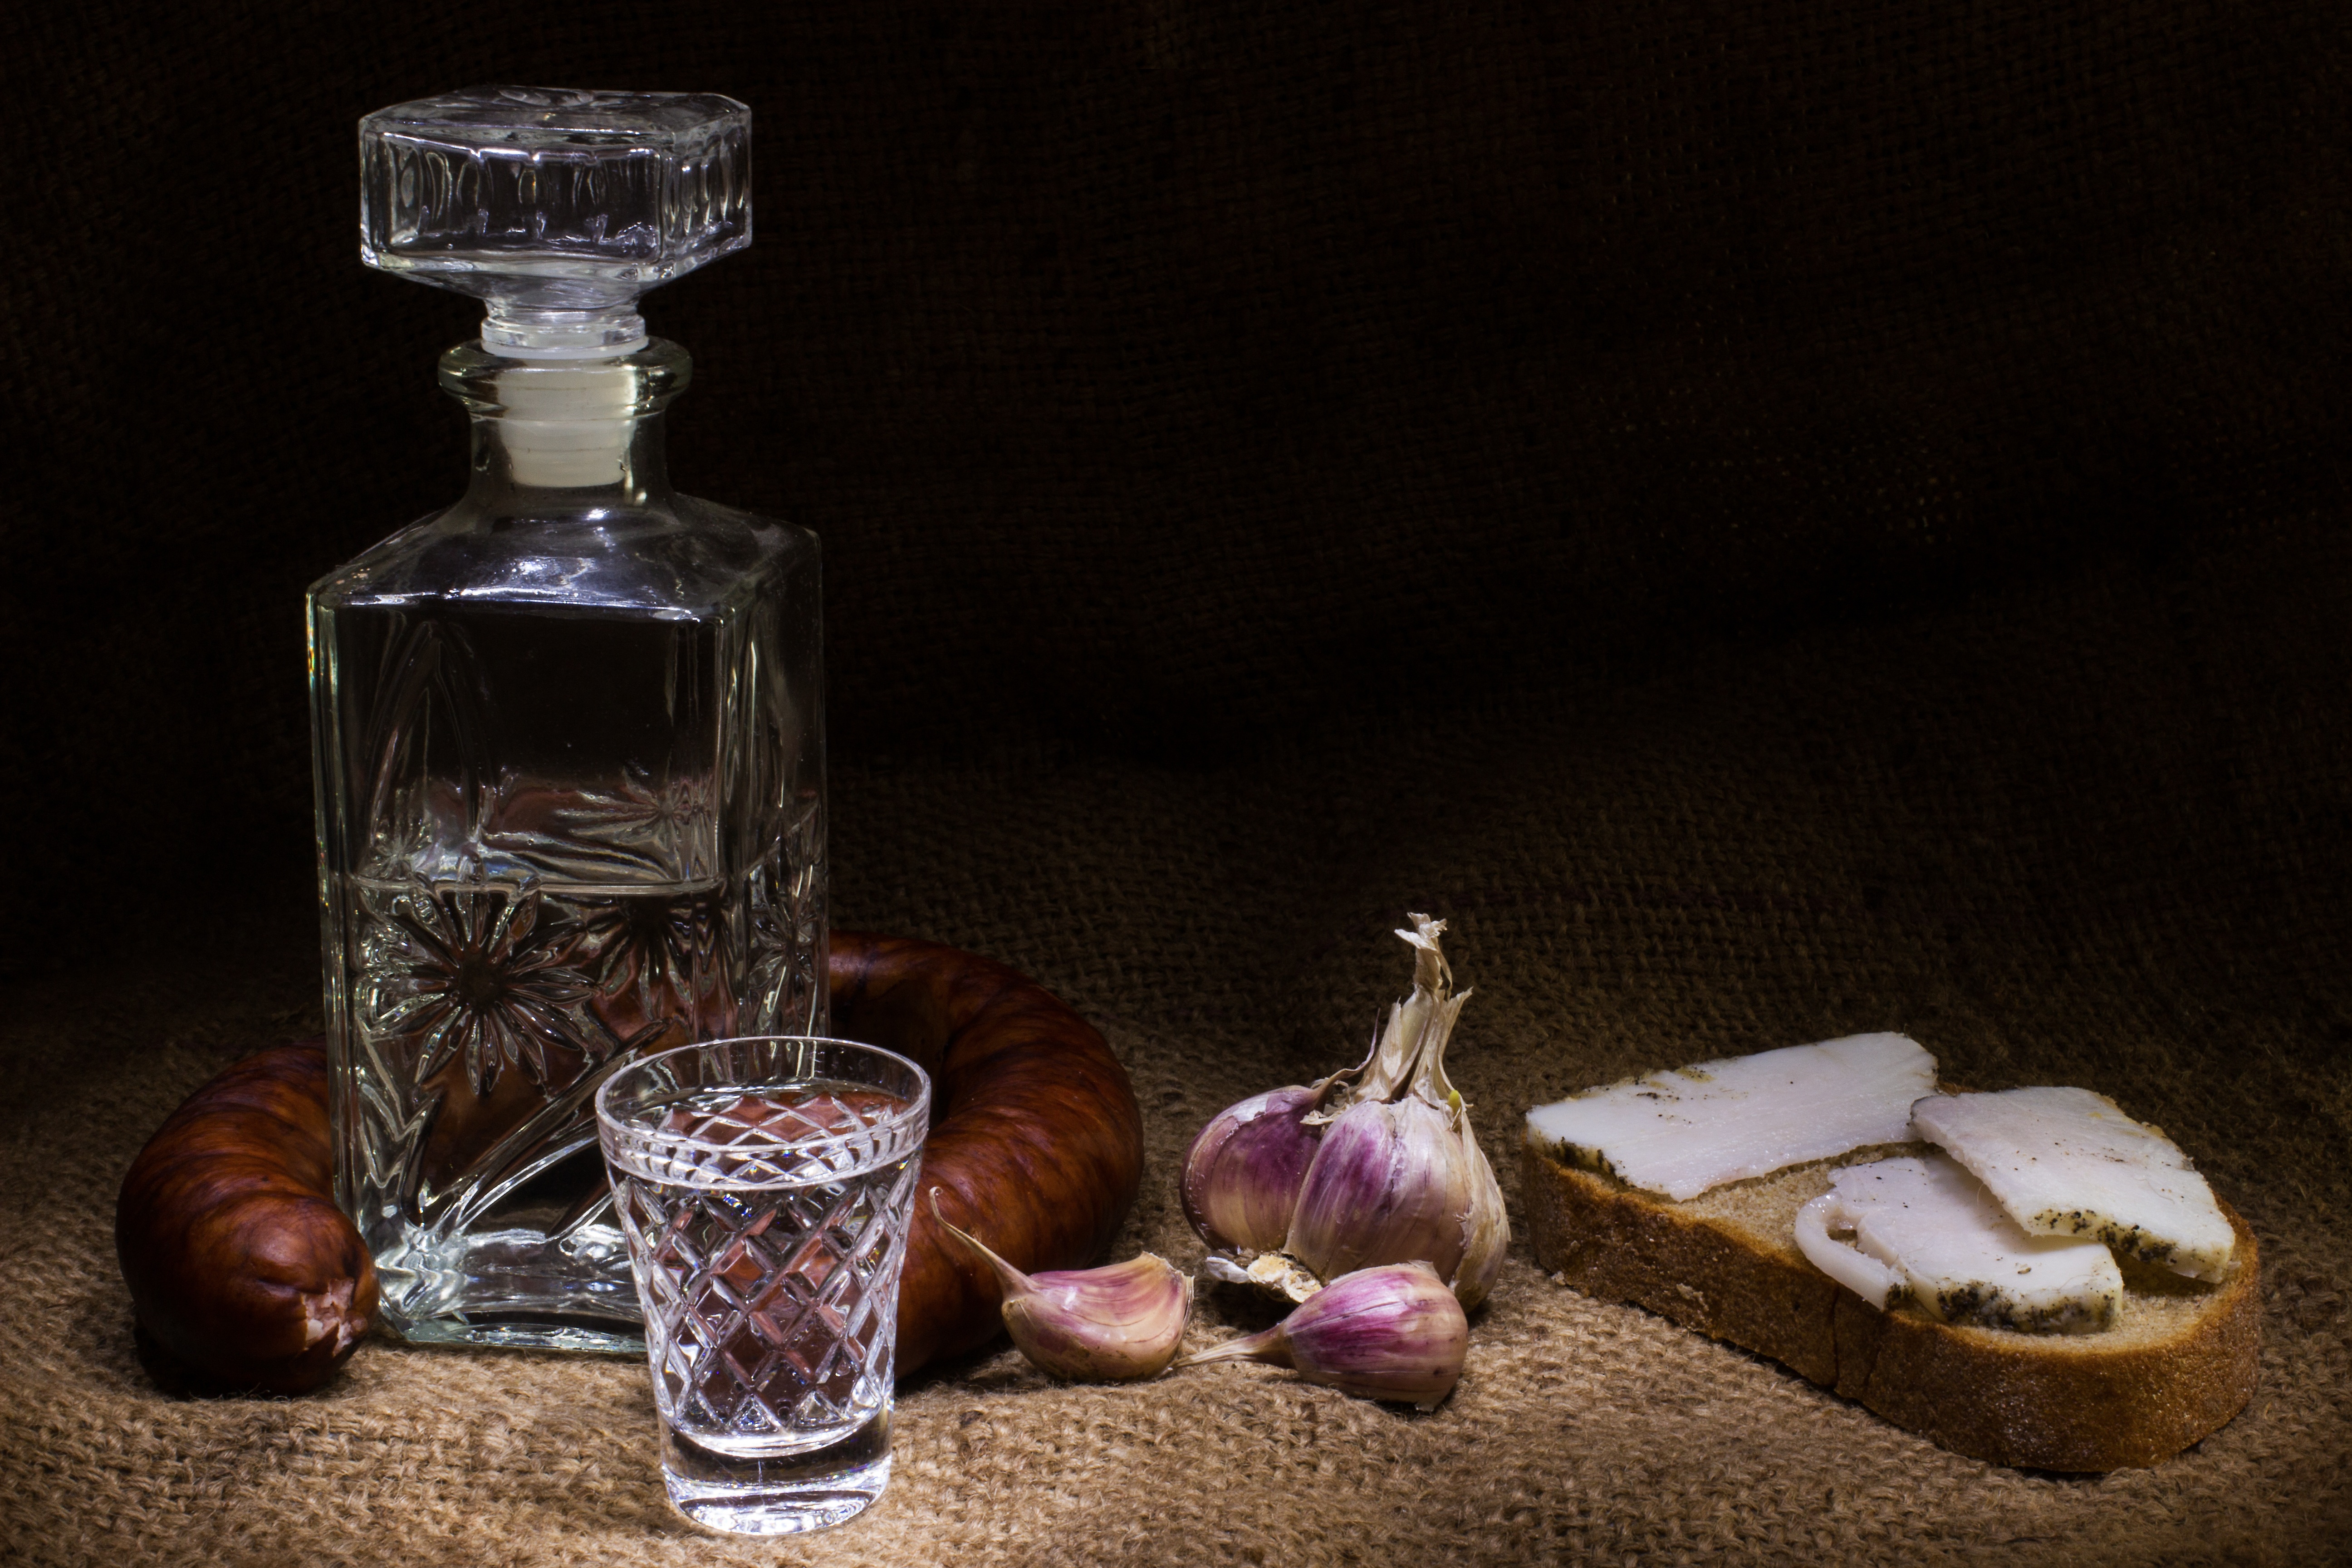
table, wood, wheat, glass, home, vacation, village, celebration, food, garlic, holiday, drink, bottle, meat, lunch, delicious, still life, bread, alcohol, liquor, painting, life, tomato, sausage, bacon, glass bottle, transparent, fat, nutrition, drinking, tasty, ukraine, drinks, russia, russian, liqueur, traditional, entertainment, ham, vodka, nutritious, appetizer, alcoholism, still life photography, drunkenness, ukrainian language, moonshine, distilled beverage